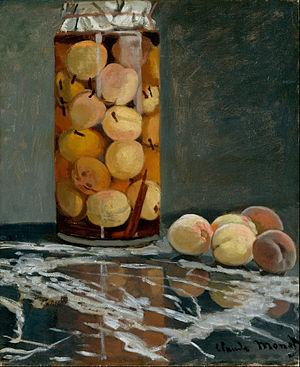
La pêche est un fruit comestible produit par le pêcher originaire de Chine.